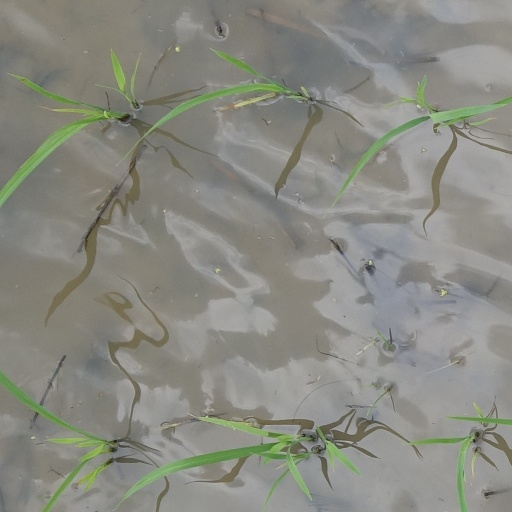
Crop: rice